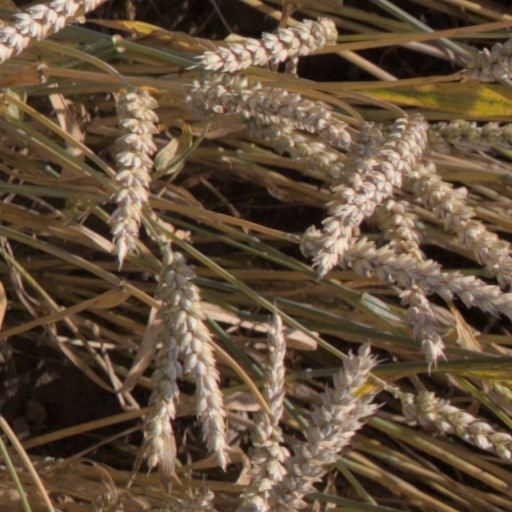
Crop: wheat